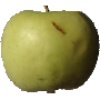
Label: Apple Golden 3